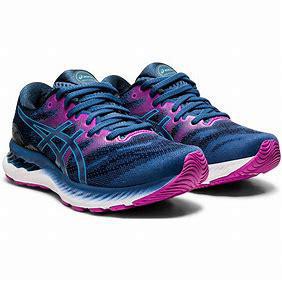
Brand: Asics
Model: Gel Nimbus 9